Bocskai uprising

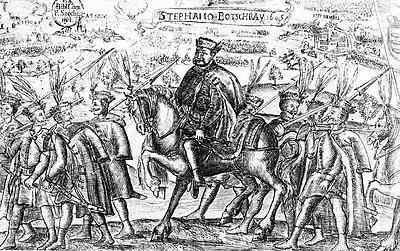
Stephen Bocskai and his hajduk warriors

Unlike Emperor Maximilian I, who was tolerant of Protestants, Rudolf II supported the enforced conversion of Protestants to the Catholic faith. The Counter-Reformation began in the Habsburg Austrian and Styrian provinces (where Lutheranism was dominant) and Hungary (where Calvinism prevailed, although the cities of Upper Hungary were Lutheran). During the Long Turkish War, Rudolf turned Protestant churches over to Catholics.